Toyota Prius (XW30)

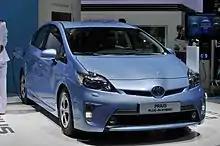
Prius Plug-in Hybrid exhibited at the 2011 Frankfurt Motor Show

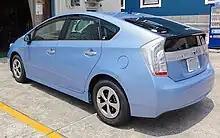
Prius Plug-in Hybrid

The Prius Plug-In Concept was shown at the October 2009 Tokyo Motor Show, the 2009 Frankfurt Motor Show, and the 2009 LA Auto Show. Toyota produced a limited number of Prius Plug-in Hybrids for a global demonstration program. The plug-in demonstration version is based on a third generation Toyota Prius outfitted with 5.2 kWh lithium-ion batteries, with an all-electric range of . The global demonstration program involving 600 pre-production test cars began in late 2009 and took place in Japan, Europe, Canada, China, Australia, New Zealand and the United States.